La Grange (La Plata, Maryland)

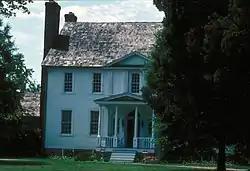

La Grange is a historic home located at La Plata, Charles County, Maryland, United States. It is a house built in the Georgian neoclassic style, and was the home of Dr. James Craik from 1765 to 1783.